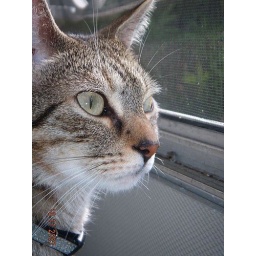
My cat Roxy in front of the screen door (her favorite spot)